Champagne

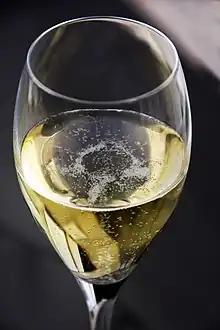
A glass of Champagne exhibiting the characteristic bubbles associated with the wine

Champagne is a sparkling wine originated and produced in the Champagne wine region of France under the rules of the appellation, which demand specific vineyard practices, sourcing of grapes exclusively from designated places within it, specific grape-pressing methods and secondary fermentation of the wine in the bottle to cause carbonation.